Alcove (landform)

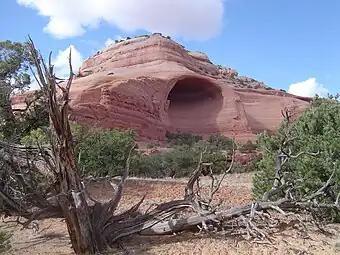
An alcove in Entrada Sandstone near Moab, Utah

Although alcoves are both found in the northern and southern hemisphere, more newly developed alcoves are in the northern hemisphere region. Around the North Pole, dune alcoves, dune furrows, and scarp avalanches can form. The mechanism dune furrows are formed are through cryo jets and many form at alluvial fans. Furrows are channels and although mostly small they can vary in size and everytime they form in the spring season. Furrows do not have a long lifetime as they are often blown away by strong summer winds.